Racey McMath

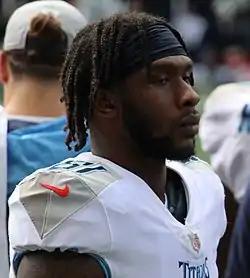
McMath with the Tennessee Titans in 2021

Racey James McMath (born June 14, 1999) is an American professional football wide receiver for the San Antonio Brahmas of the United Football League (UFL). He played college football at LSU. He was selected by the Tennessee Titans in the sixth round of the 2021 NFL draft.